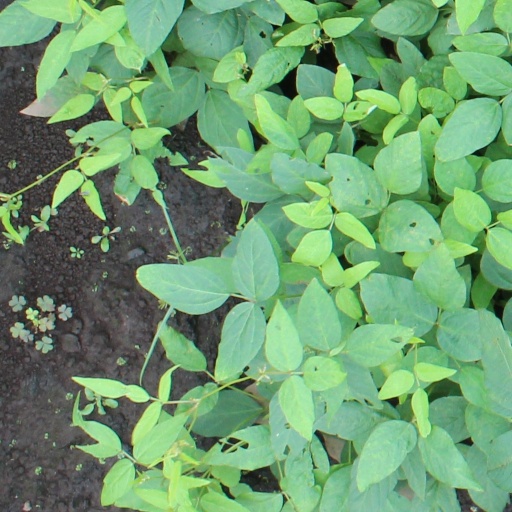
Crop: soybean